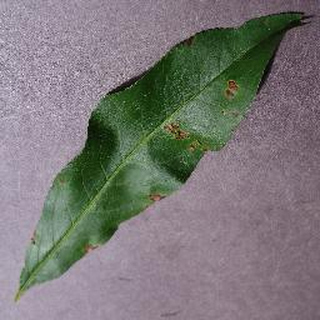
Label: peach_bacterial_spot